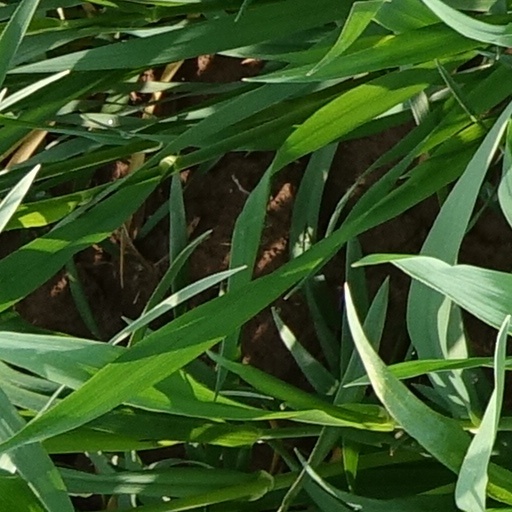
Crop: wheat